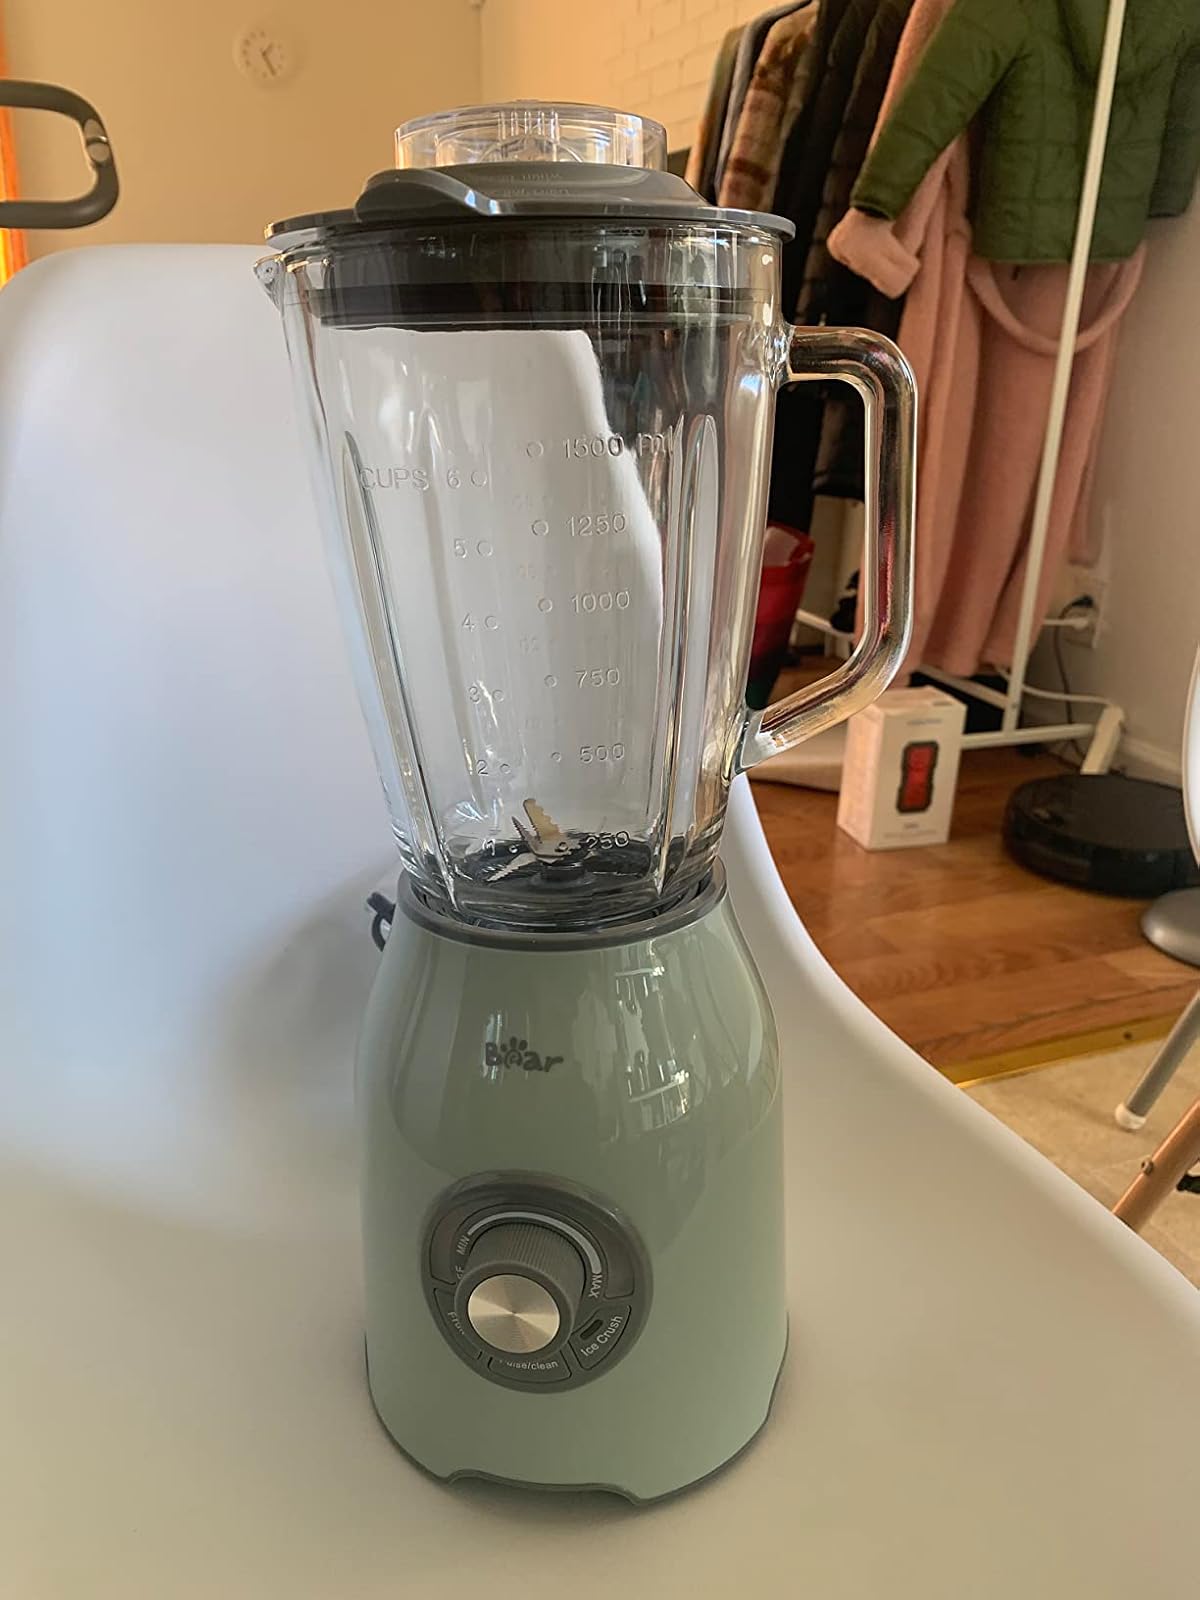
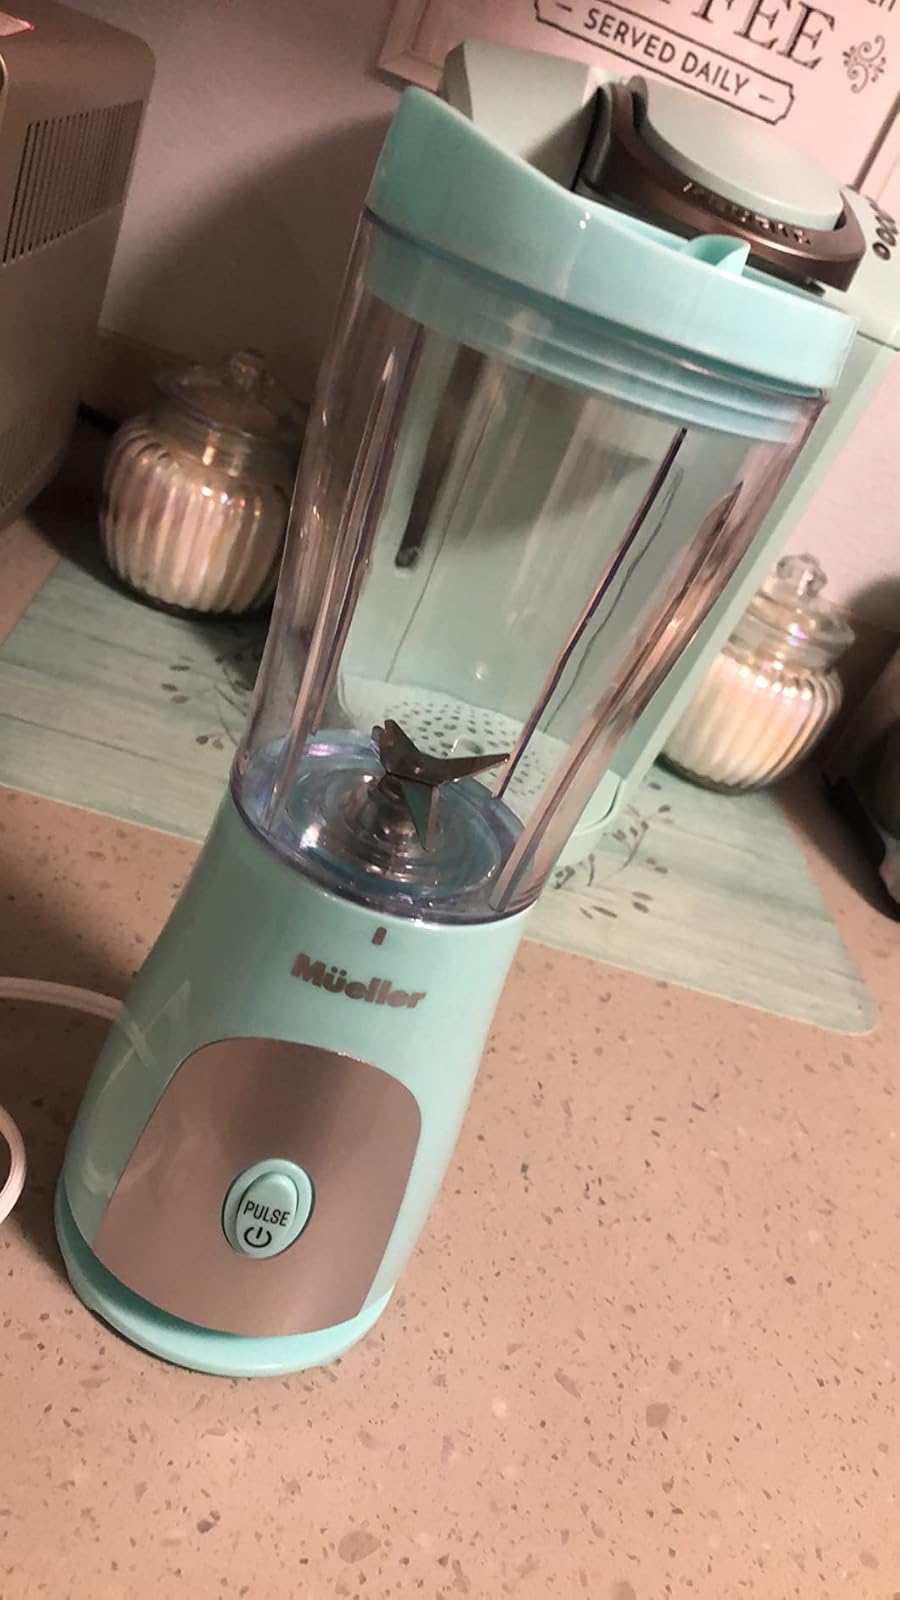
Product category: items_blender
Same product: no